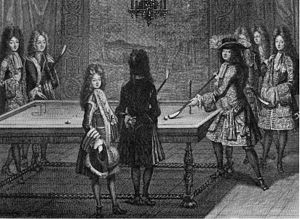
Ludvig 14. af Frankrig / Regeringstid / På magtens tinde
Ludvig 14. ved sit ynglingsspil: billard. Versailles 1694
Ludvig 14. var konge af Frankrig fra 1643 til 1715. Han kaldes Solkongen.